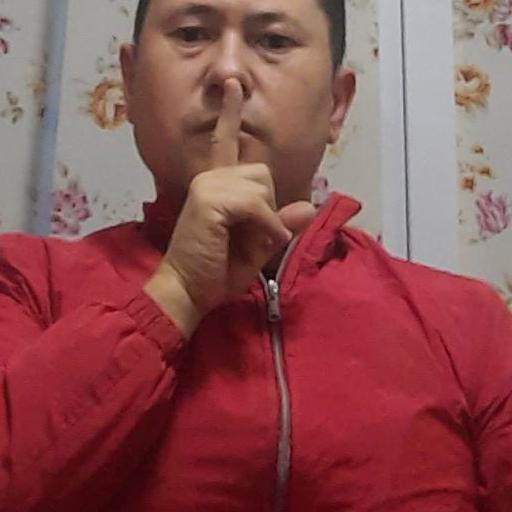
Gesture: mute